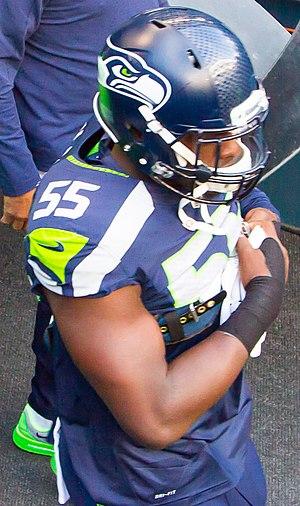
Frank Clark, né le 14 juin 1993 à Bakersfield, est un américain, joueur professionnel de football américain évoluant au poste de defensive end au sein de la National Football League depuis 2015.